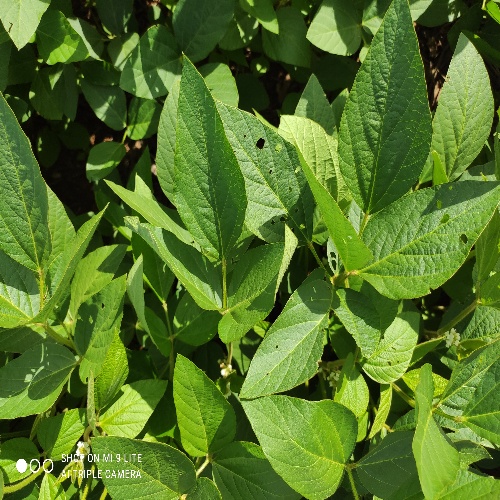
Label: Caterpillar